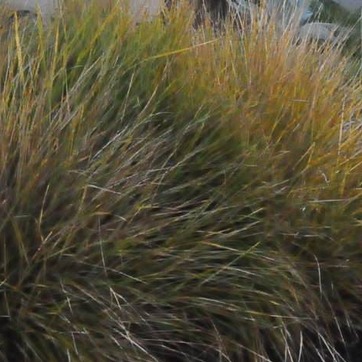
Material: foliage